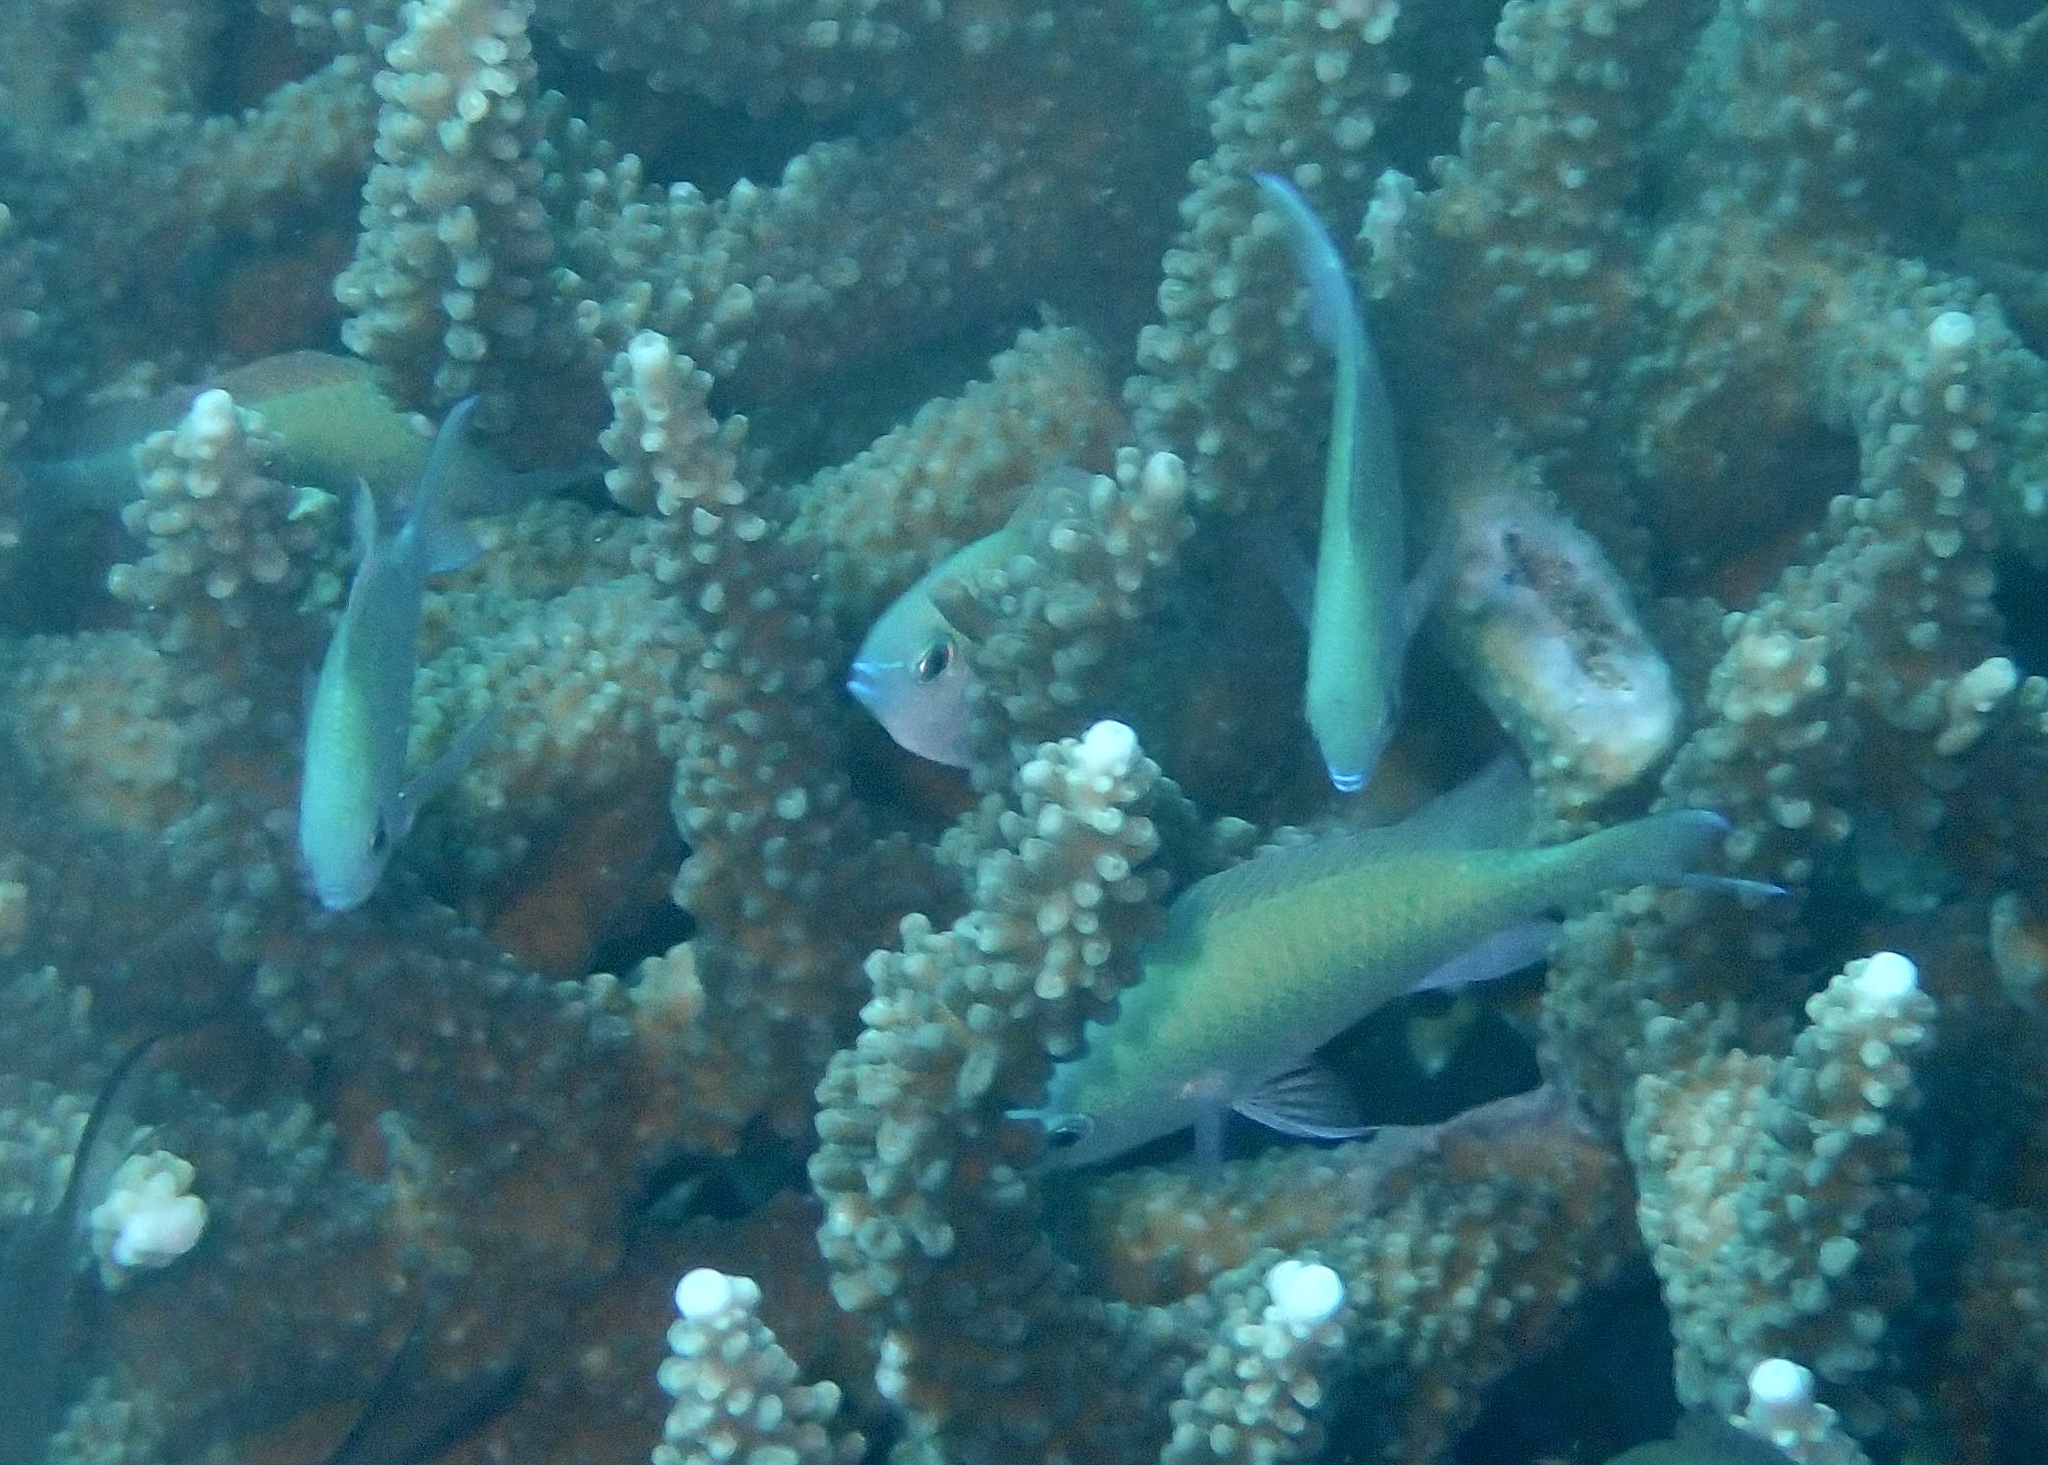
Chromis viridis (Blue-green Chromis)